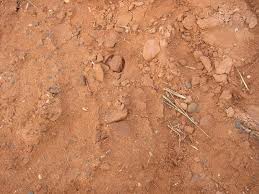
Soil type: Red soil